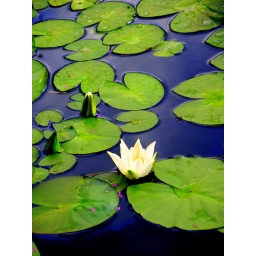
flower in the water